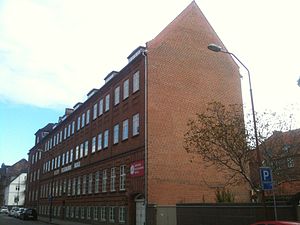
Kirstine Seligmanns Skole
Kirstine Seligmanns Skole - Lokalerne i Worsaaesgade
Kirstine Seligmanns Skole - Vejle - Denmark - - Lokalerne i Worsaaesgade
Kirstine Seligmanns Skole er en privatskole beliggende i det centrale Vejle.